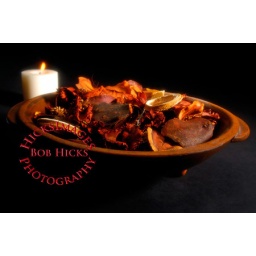
Potpourri in a wooden bowl with a lit candle.  Black background.